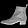
Label: Ankle boot